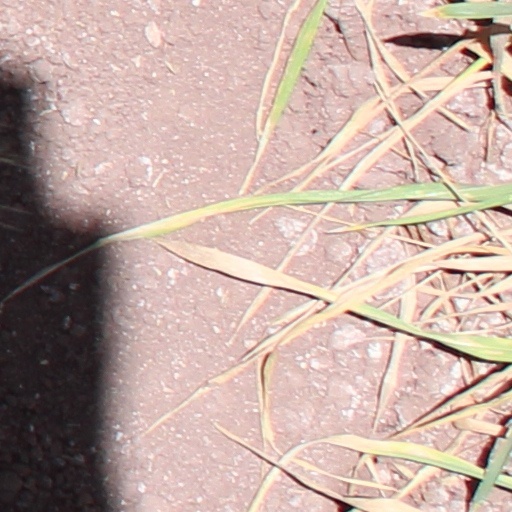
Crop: wheat